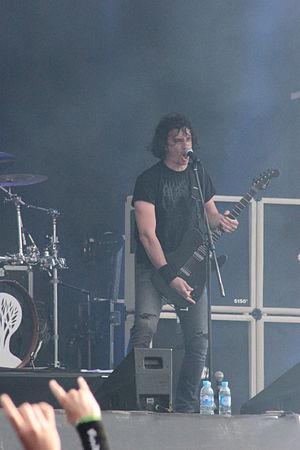
Joseph Duplantier, Gojira, Helfest 2013, Fr-44-Clisson.
Magma est le sixième album studio du groupe de death metal progressif français Gojira sorti le 17 juin 2016.
"Joseph ""Joe"" Andrew Duplantier, né le 19 octobre 1976 à Paris est le chanteur-guitariste du groupe de death metal français Gojira. Il est également le parolier du groupe et l'auteur des pochettes des albums.